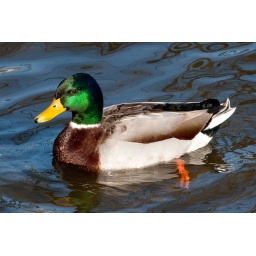
A male mallard duck on the Fox River in Algonquin IL (mid Feb - very cold)